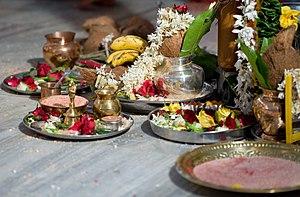
L’hindouisme, ou sanatana dharma, est l'une des plus anciennes religions du monde encore pratiquées qui n'a ni fondateur ni institution cléricale organisée uniformément. En 2015, le nombre de fidèles est estimé à 1,1 milliard dans 85 pays, c'est actuellement la troisième religion la plus pratiquée dans le monde après le christianisme et l'islam. Elle est issue du sous-continent indien qui reste son principal foyer de peuplement.